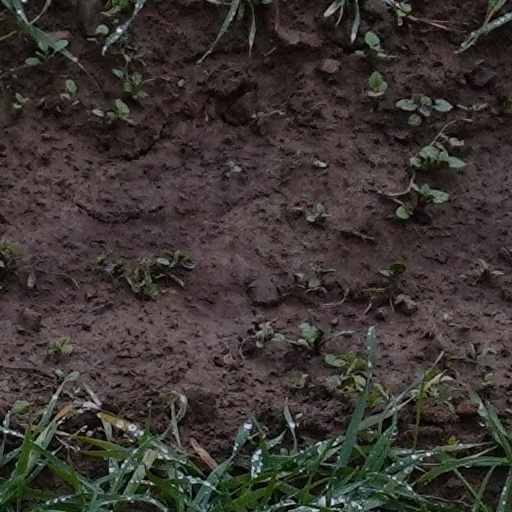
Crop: wheat